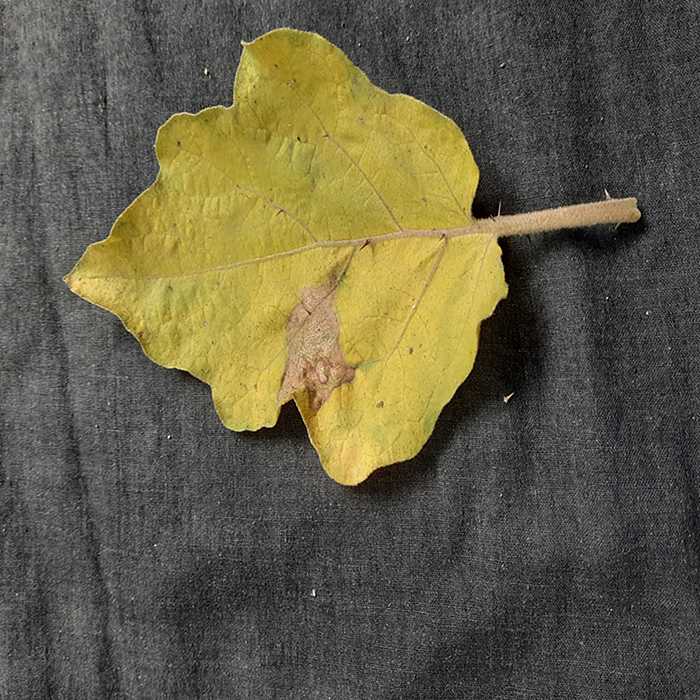
Plant: Eggplant
Label: Eggplant verticillium wilt